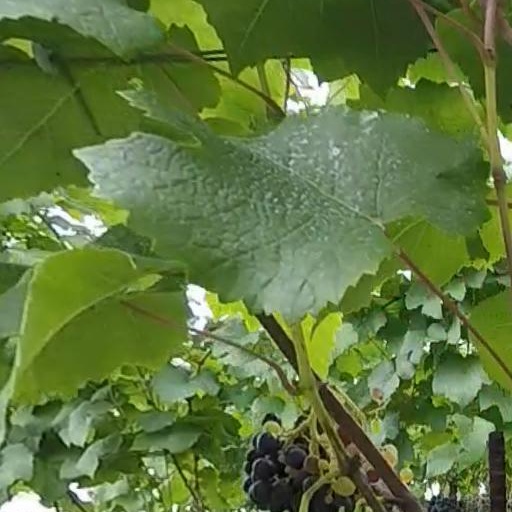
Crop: grape